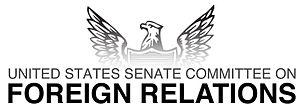
La commission des affaires étrangères du Sénat des États-Unis est une commission permanente du Congrès qui se consacre à la politique étrangère des États-Unis : examen des projets de lois portant sur ce domaine, surveillance et financement des programmes d'aides civiles et militaires à l'étranger, subventions.